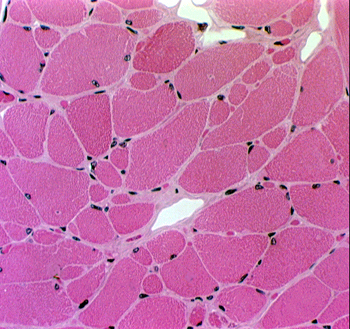
Texture: veined